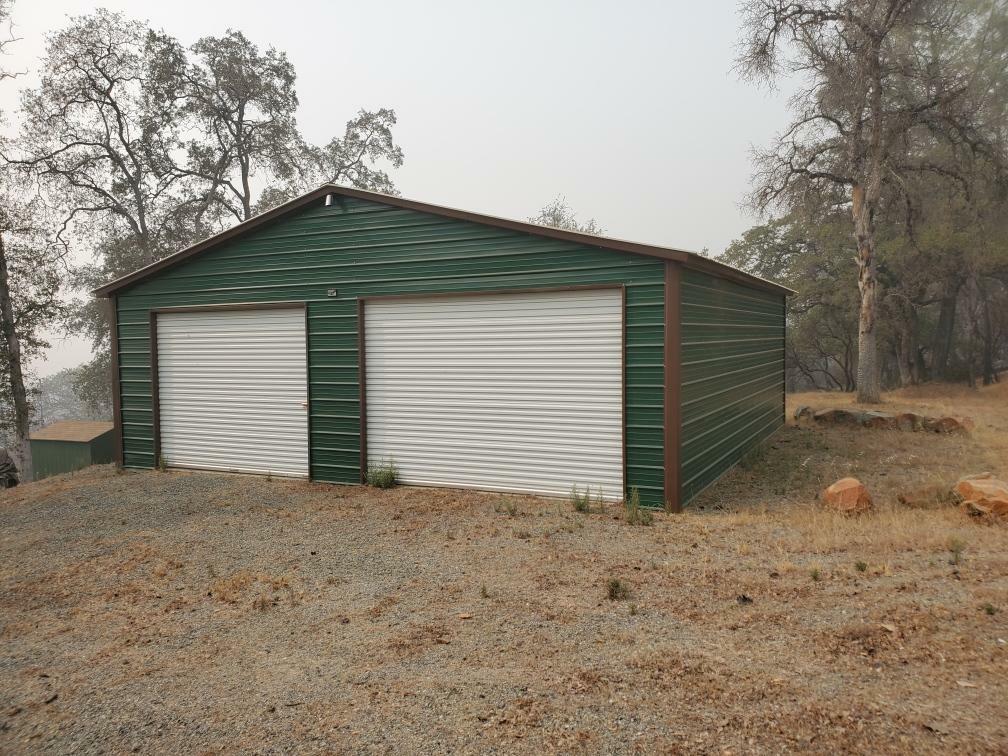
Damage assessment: no_damage